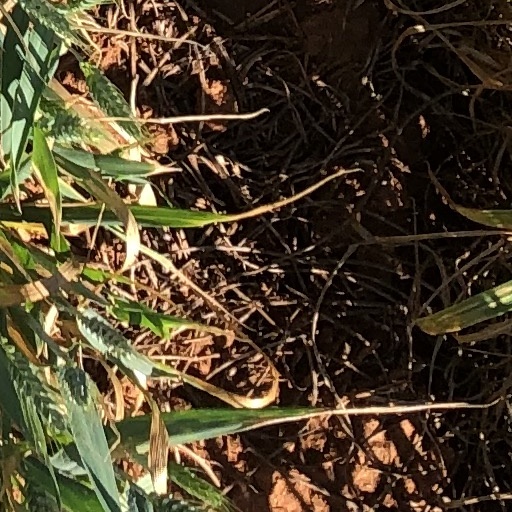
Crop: wheat